La (cuneiform)

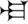
Cuneiform La sign.

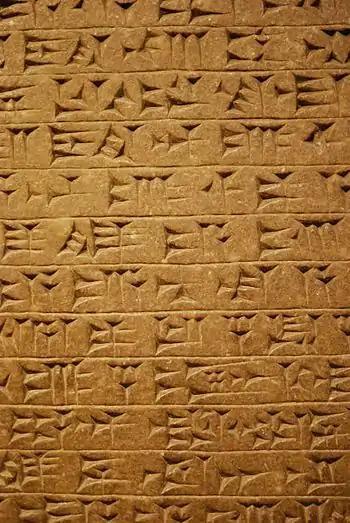
Cuneiform sign La, line 2: last cuneiform sign.

The cuneiform sign for la (𒆷), and also in the "Epic of Gilgamesh" the sumerogram LA-(capital letter (majuscule), is a common-use sign for the Epic and for the 1350 BC Amarna letters. It is used for syllabic "la", and also for alphabetic "l", or "a".